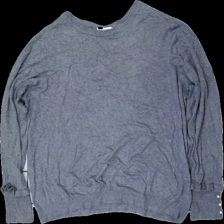
View: front
Type: Sweater
Category: Ladies
Brand: Not in the list
Brand text on label: first class
Colors: Grey
Material: 80% viscose 20% nylone
Cut: Regular
Size: XL
Season: All
Holes: Minor
Damage location: middle center
Damage 2: hål
Damage 2 location: middle center
Price range: <50
Recommended usage: Export
Description: grå långärmad tröja med hål fram och mycket nopprig över hela